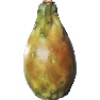
Label: Cactus fruit 1